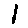
Label: 1